No. 124 Squadron RAF

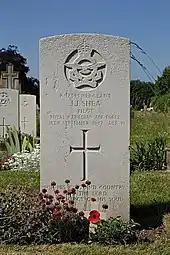
CWGC grave in Chichester, England of an RCAF pilot who served in 124 Squadron and died in 1942

In early February 1945 the Squadron began re-equipping with Spitfire Mk IX.HF(e)’s primarily in order to carry out dive-bombing attacks on the mobile launch sites of the V2 rockets, mainly in the woodland area around The Hague in the Netherlands. On 10 February, the unit moved to RAF Coltishall, Norfolk, the nearest sea-crossing to the target, 120 miles. The V2 rockets had been developed by Wernher von Braun at the Peenemünde Army Research Center. The first rockets to hit London had been in early September 1944. 124 Squadron became the fifth of six squadrons of Spitfire dive-bombers deployed to attempt to take out the mobile launching sites, by flying sorties known in the RAF as ramrods (daylight bomber sorties on specific targets). Attacks were made in two ways.